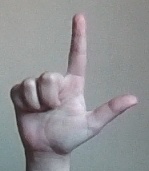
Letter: laam